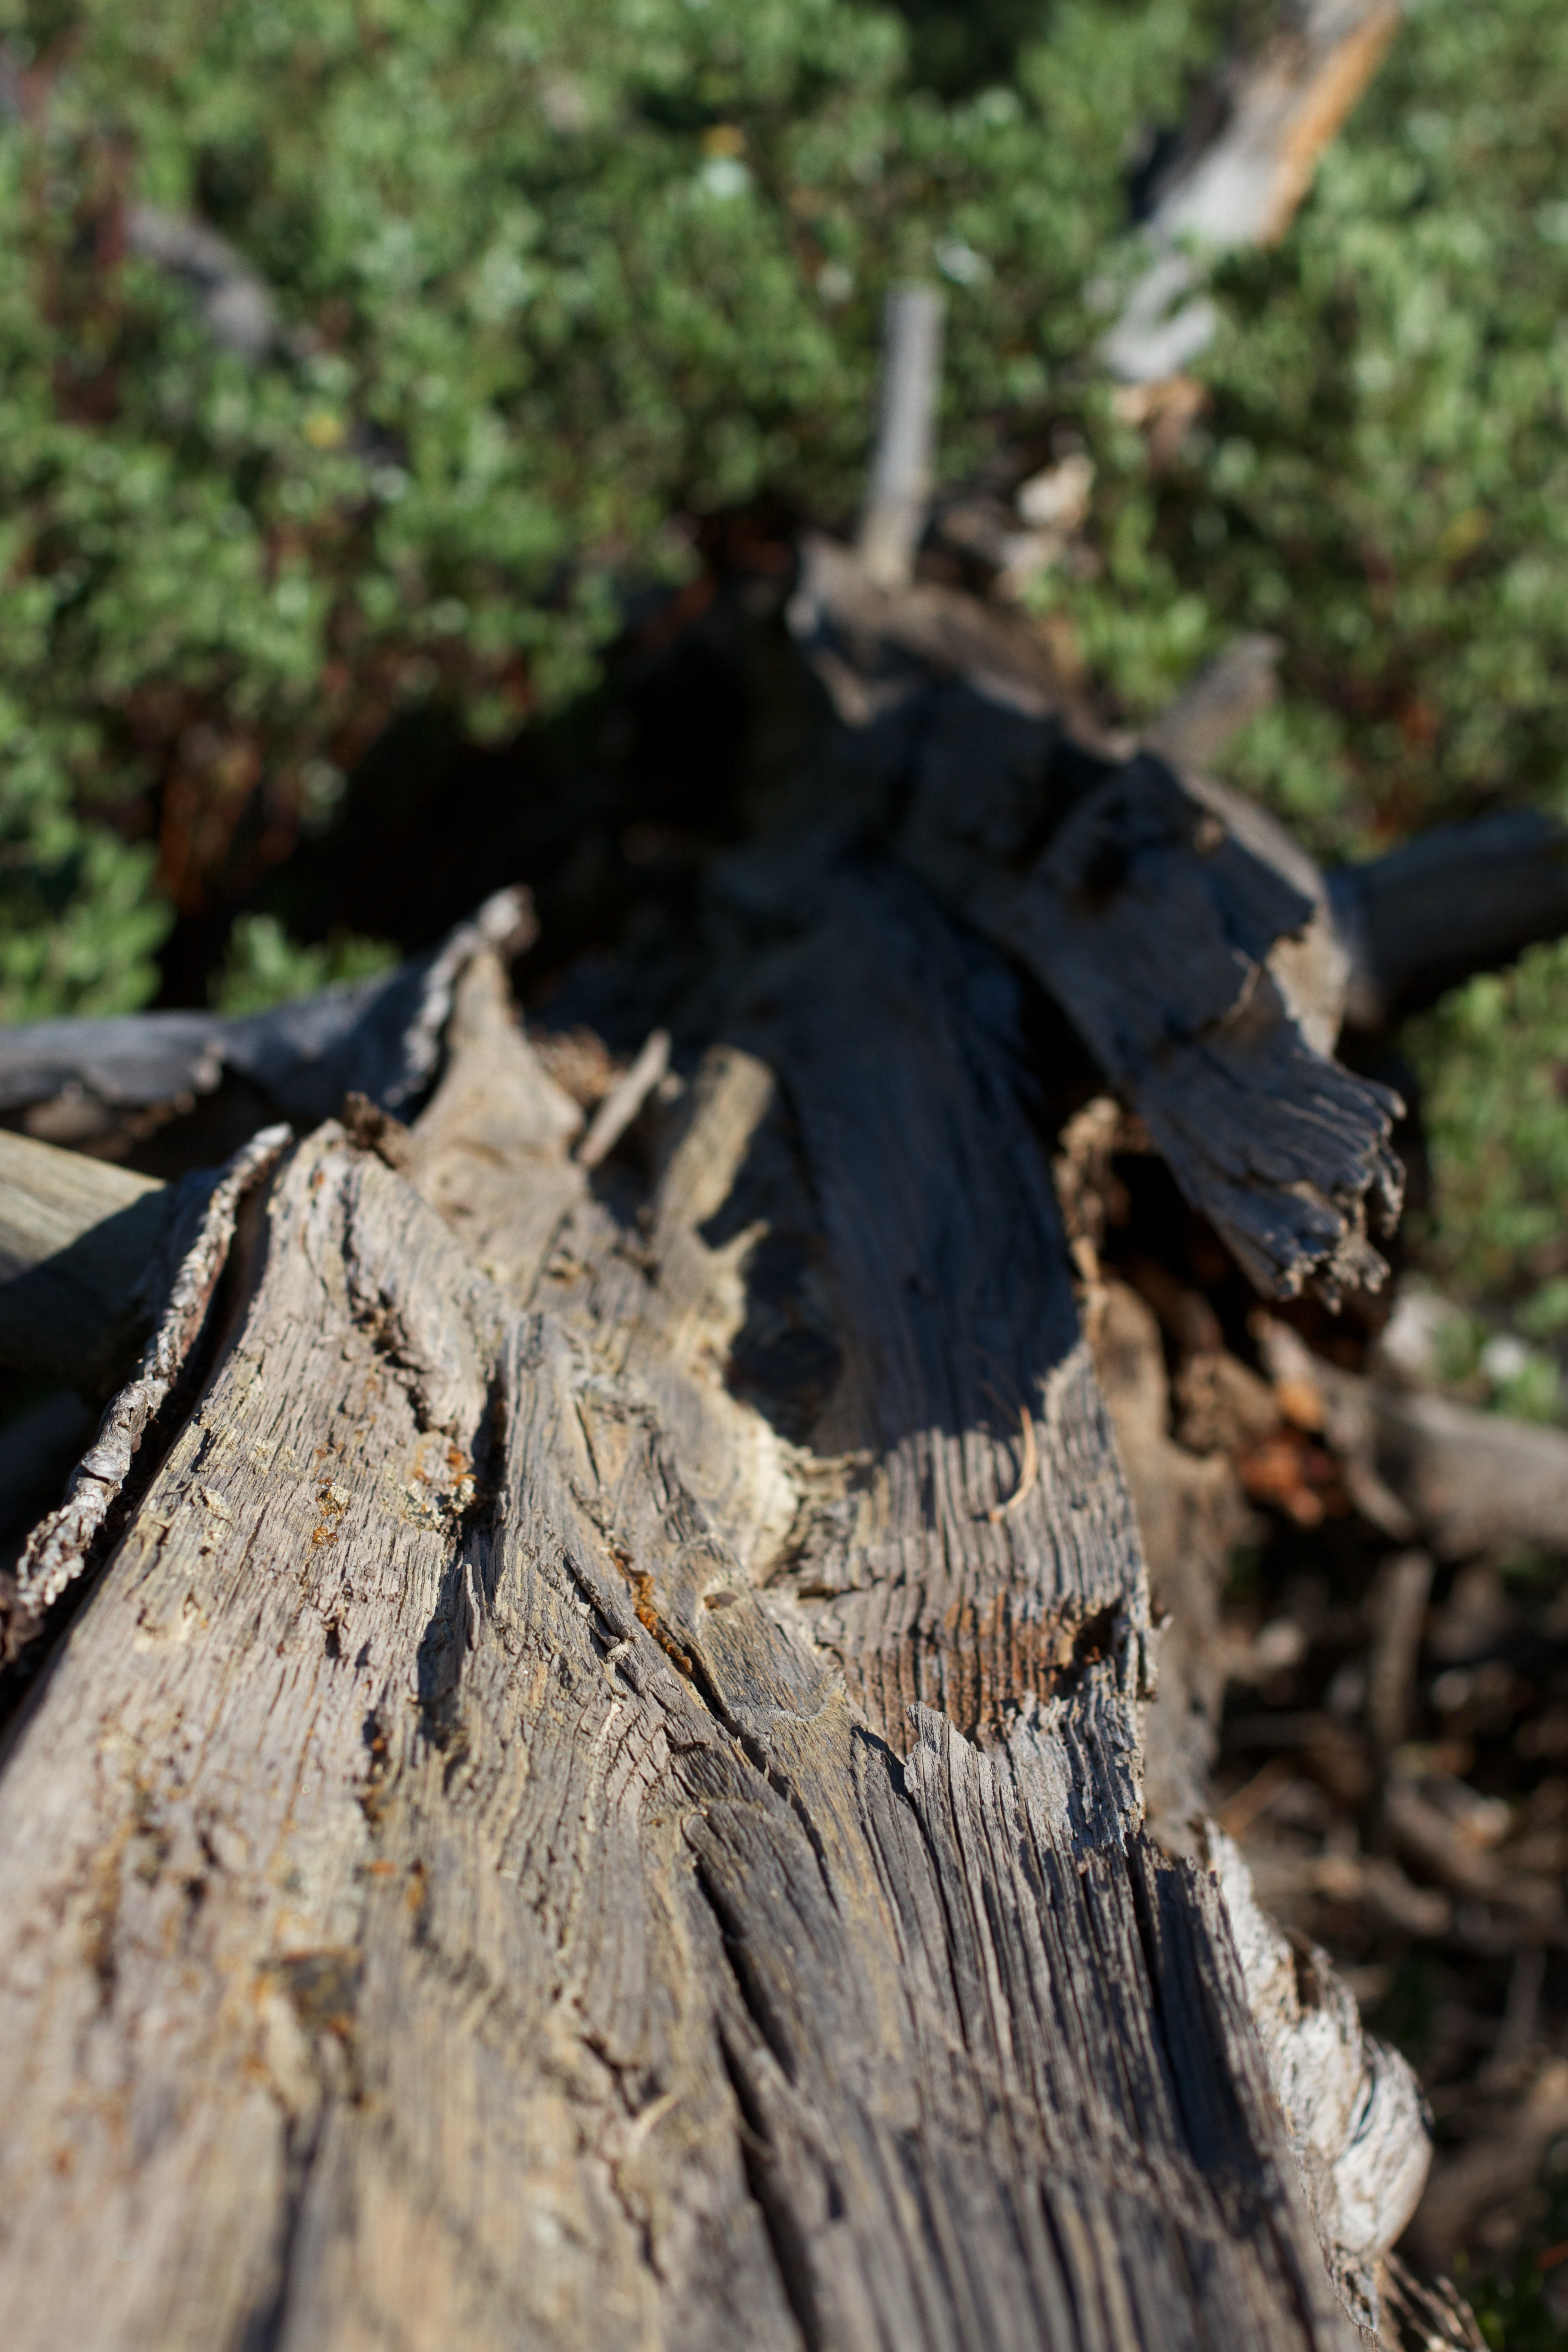
tree, nature, forest, wilderness, branch, plant, wood, leaf, flower, trunk, wildlife, spring, autumn, season, tree stump, habitat, natural environment, woody plant